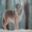
Label: wolf